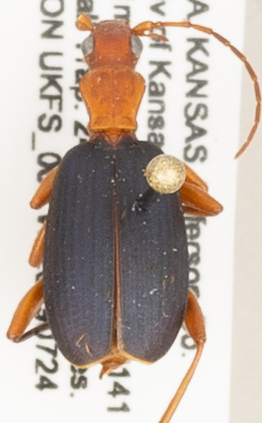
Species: Brachinus alternans
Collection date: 2019-07-24
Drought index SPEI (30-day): -1.01
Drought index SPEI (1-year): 1.45
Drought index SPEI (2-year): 0.71